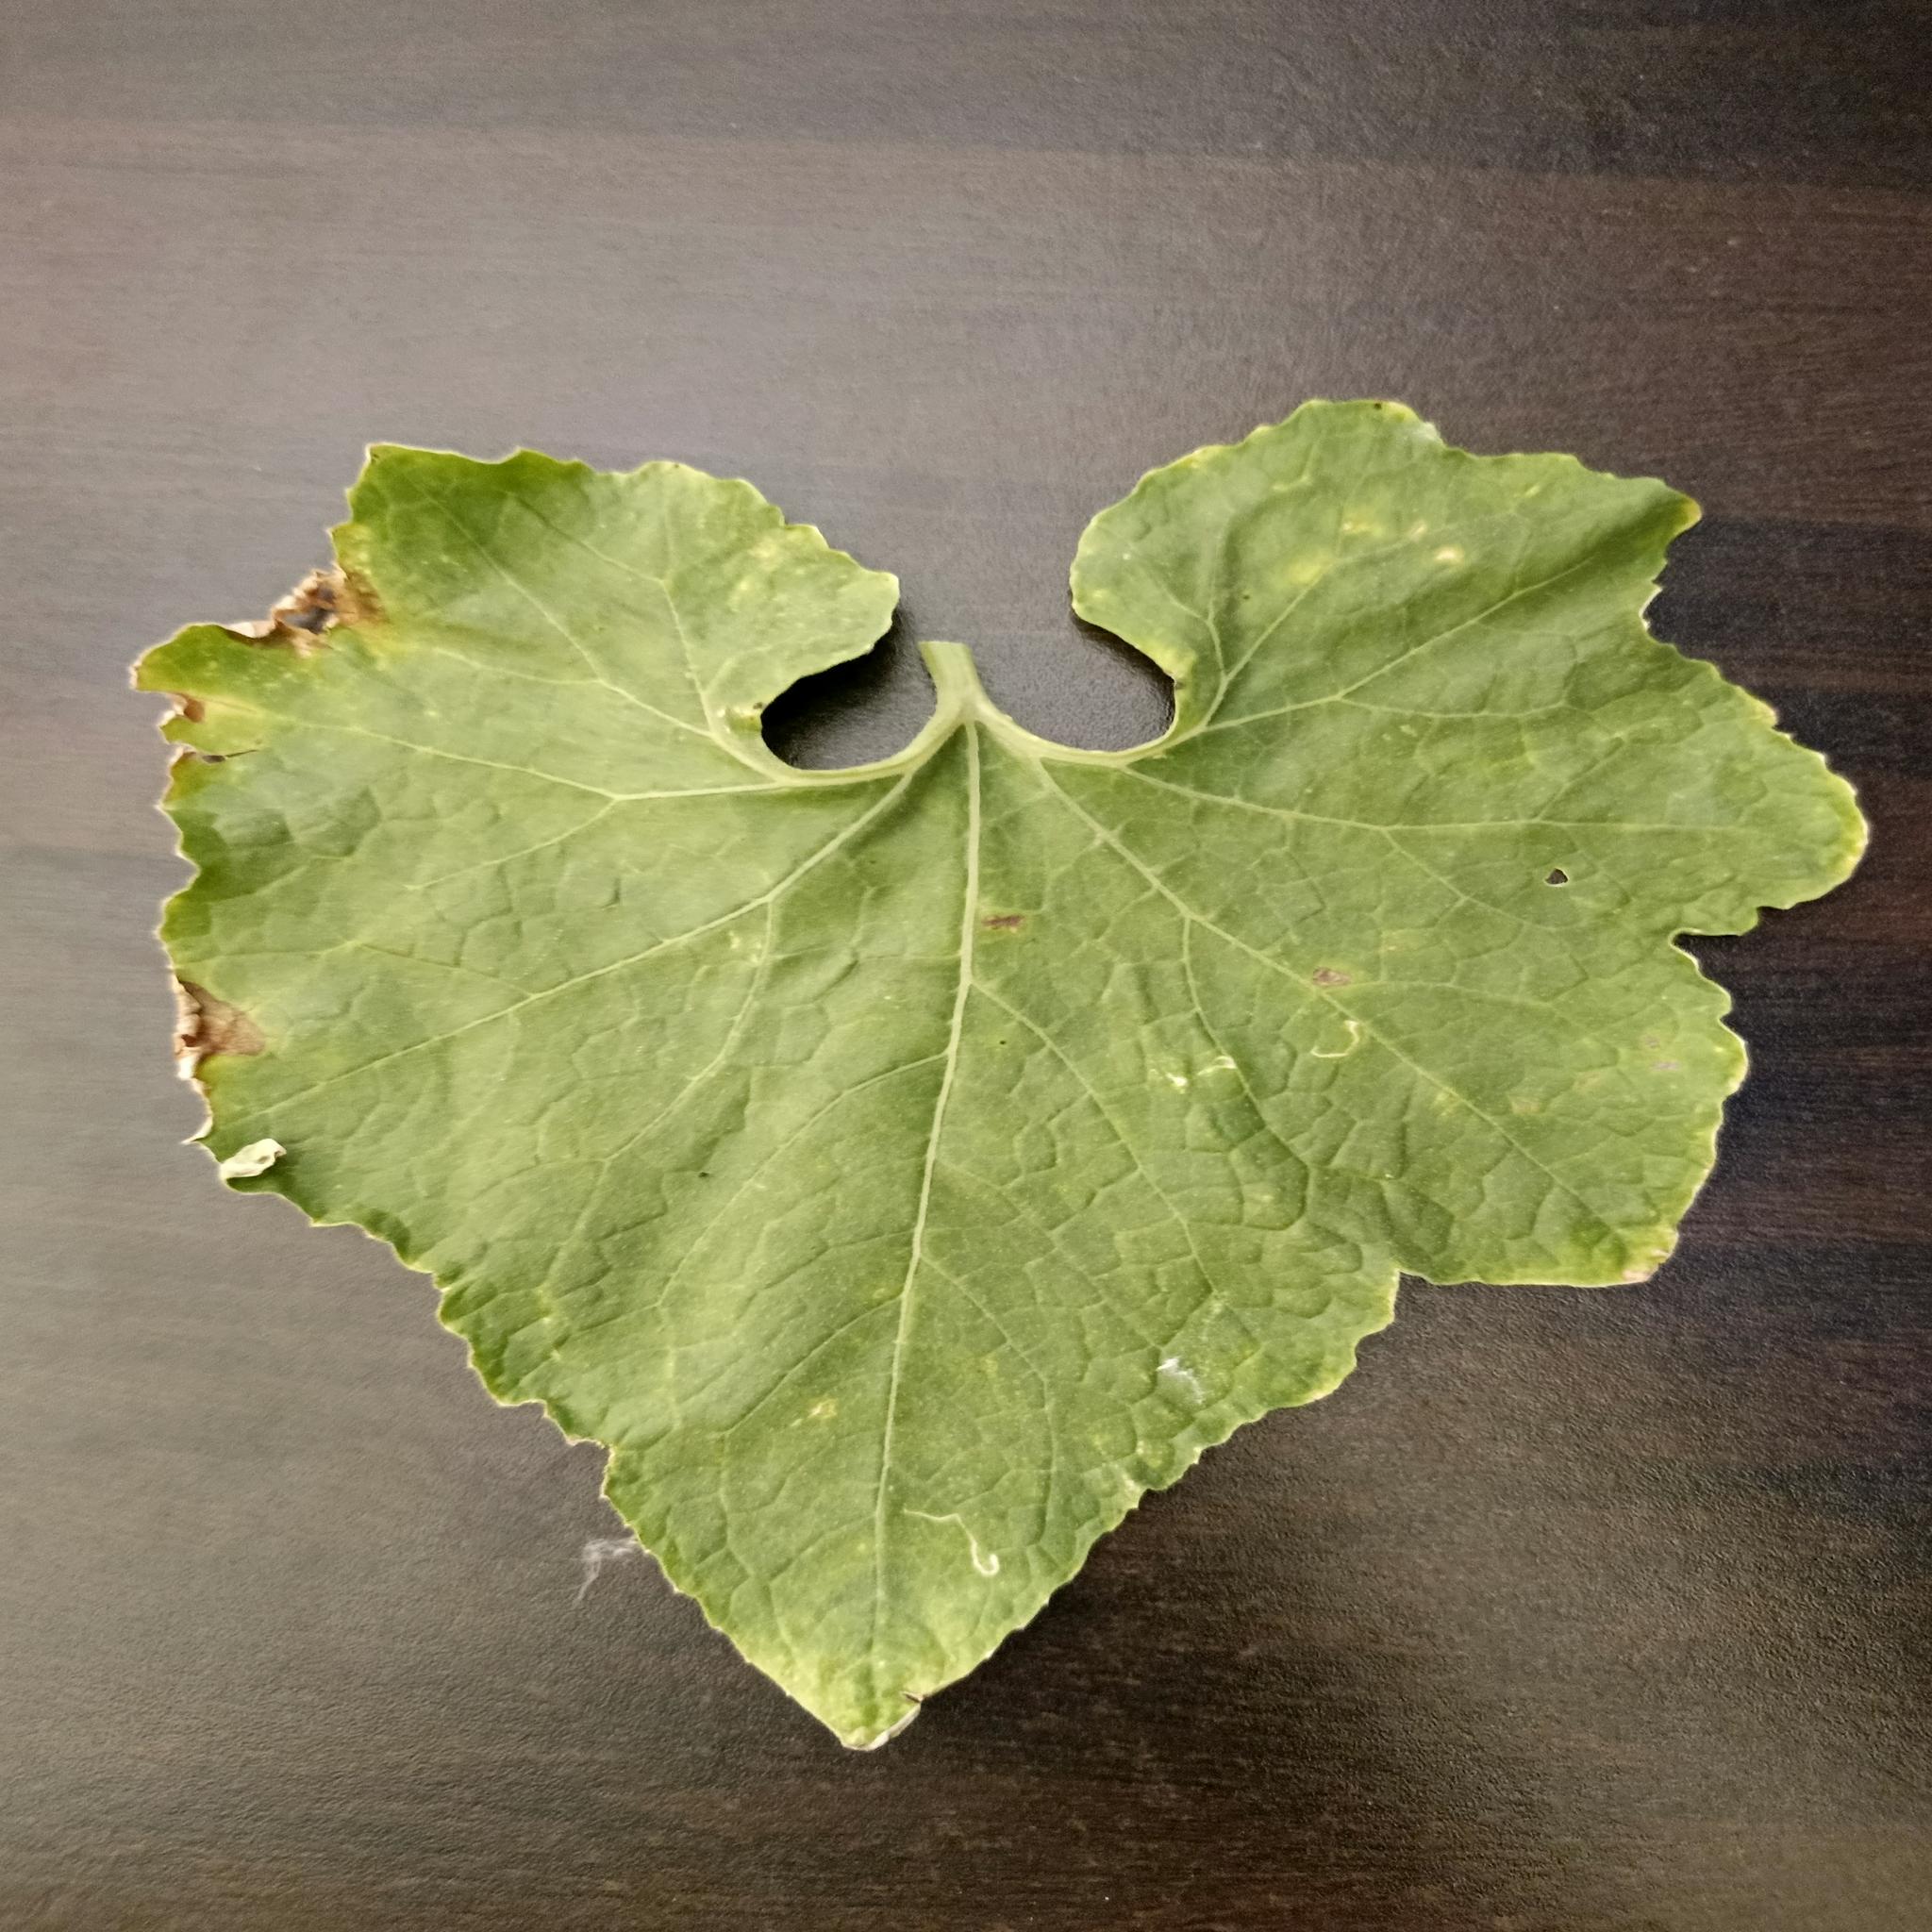
Label: Downy mildew